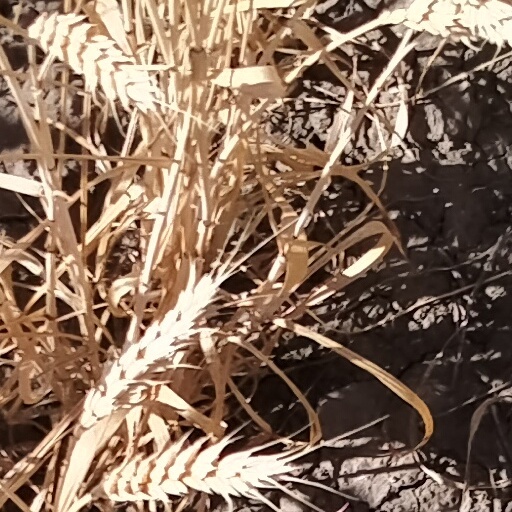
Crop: wheat